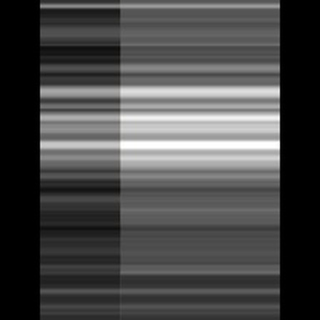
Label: sugarcane_rust